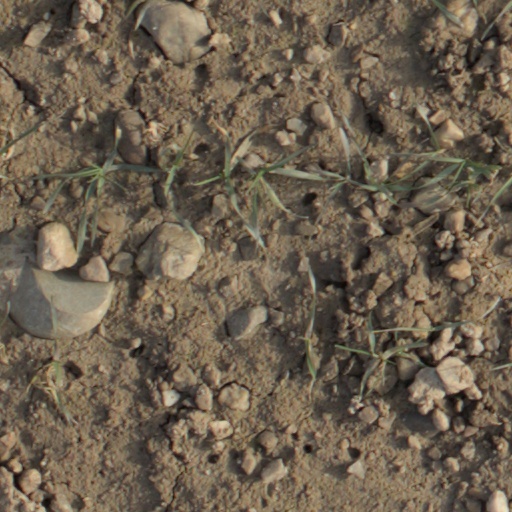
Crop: wheat